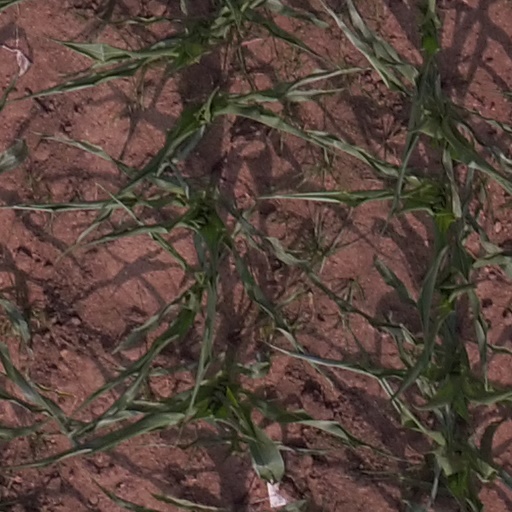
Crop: maize; corn